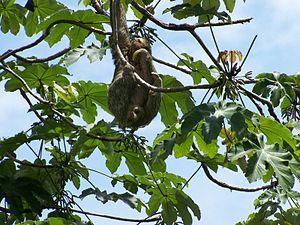
Le parc national Manuel Antonio se situe sur la côte pacifique du Costa Rica, dans la province de Puntarenas. Manuel Antonio a été sélectionné par la revue Forbes en 2011 parmi les 12 parcs les plus beaux du monde.